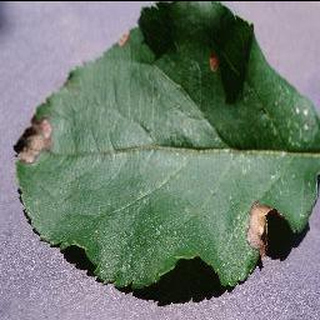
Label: apple_black_rot